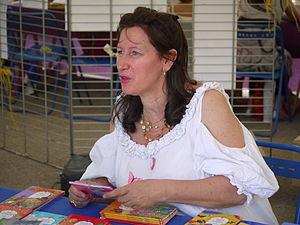
Photographie prise durant l'édition 2009 de la Comédie du Livre à Montpellier en France.
Pakita est le nom de scène d'une chanteuse, animatrice, écrivaine et institutrice française, née le 25 mars 1959.